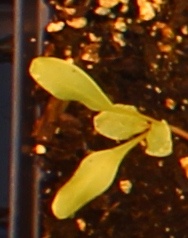
Label: Sugar beet